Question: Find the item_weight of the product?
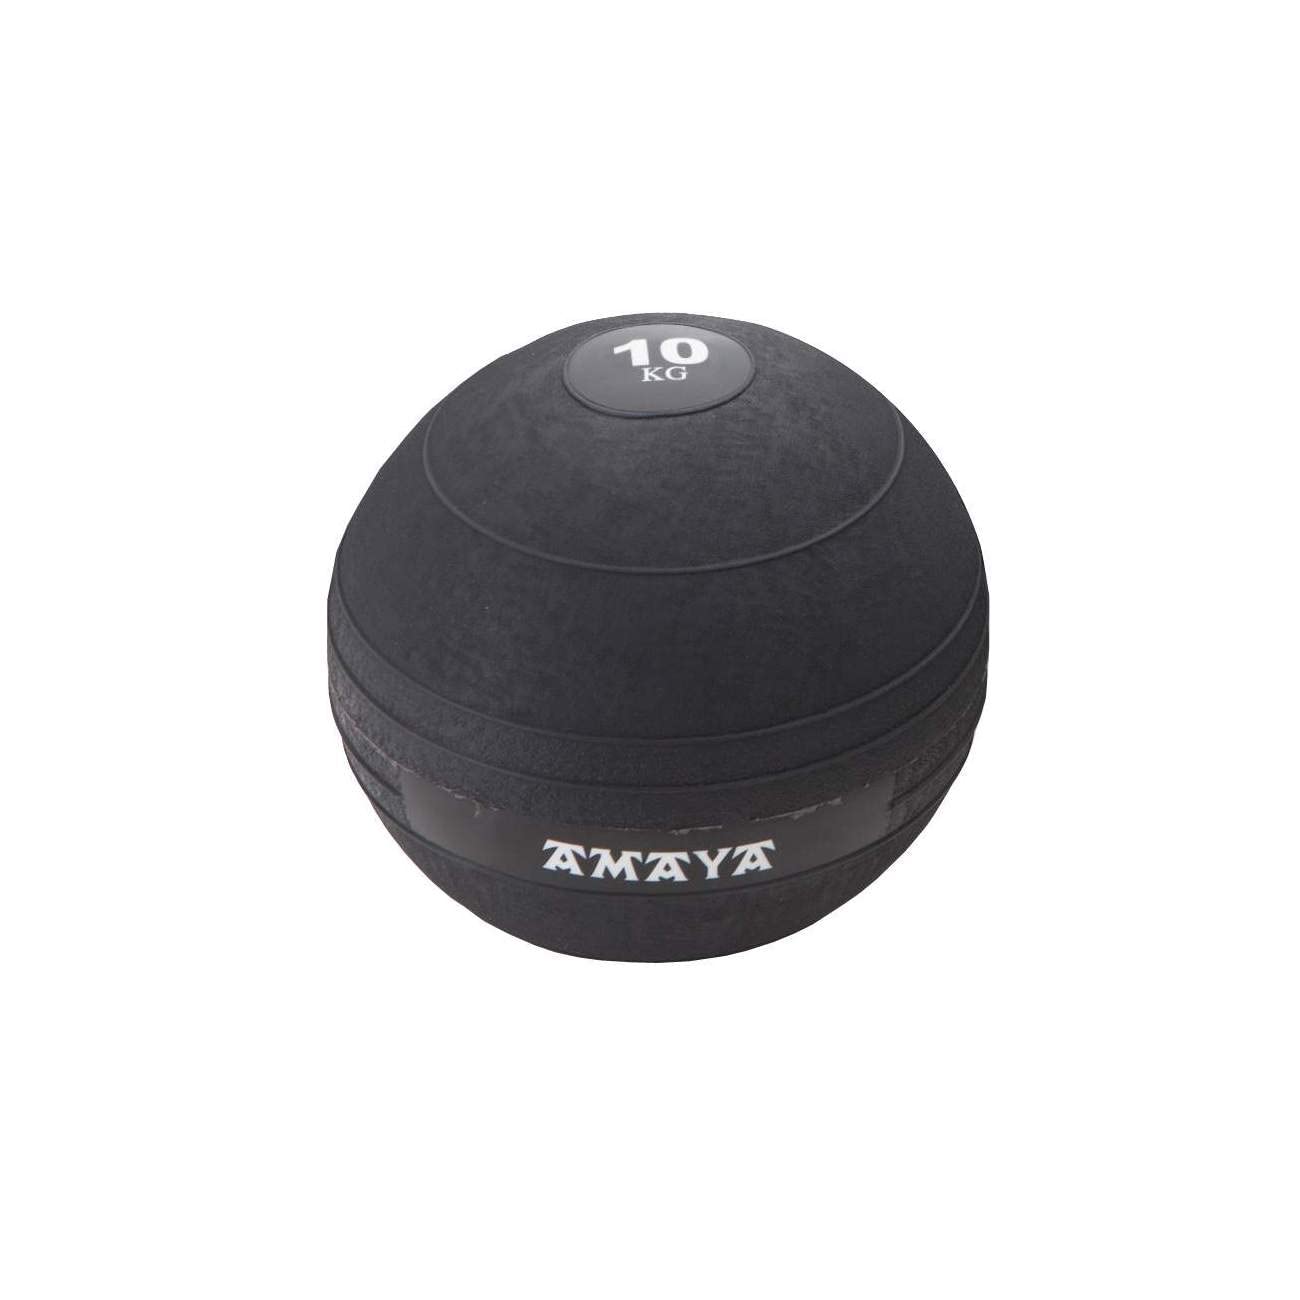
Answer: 10.0 kilogram